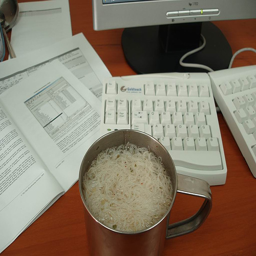
A cup of noodles is shown in front of a keyboard.
A cup of ramen noodles in front of a keyboard.
A cup of white noodles sits by a key board.
A bowl of white noodles sitting on a desk.
A tin cup of noodles in water sitting in front of a computer.